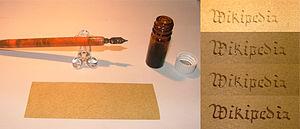
L’encre au gallo-tannate de fer est une encre noire à violette, fabriquée à partir de sels métalliques, surtout de sulfate ferreux mais parfois de sulfate de cuivre, et de divers tanins d’origine végétale. Encre noire emblématique du scriptorium monastique, elle est l’encre la plus utilisée en Europe entre les XIIᵉ et XIXᵉ siècles.